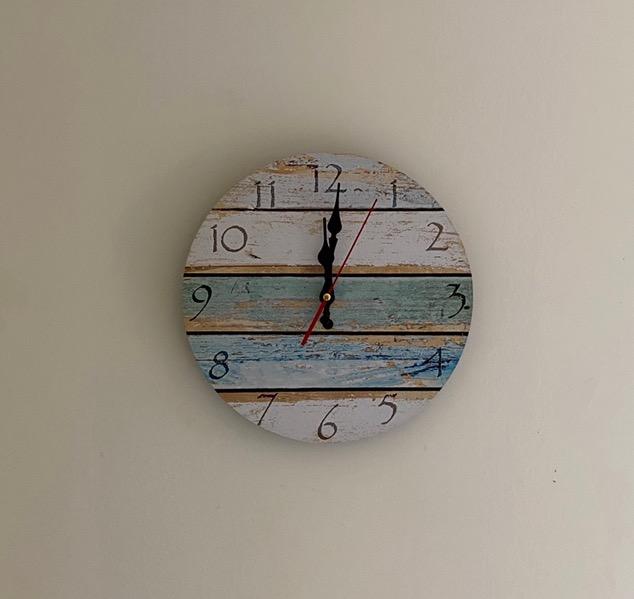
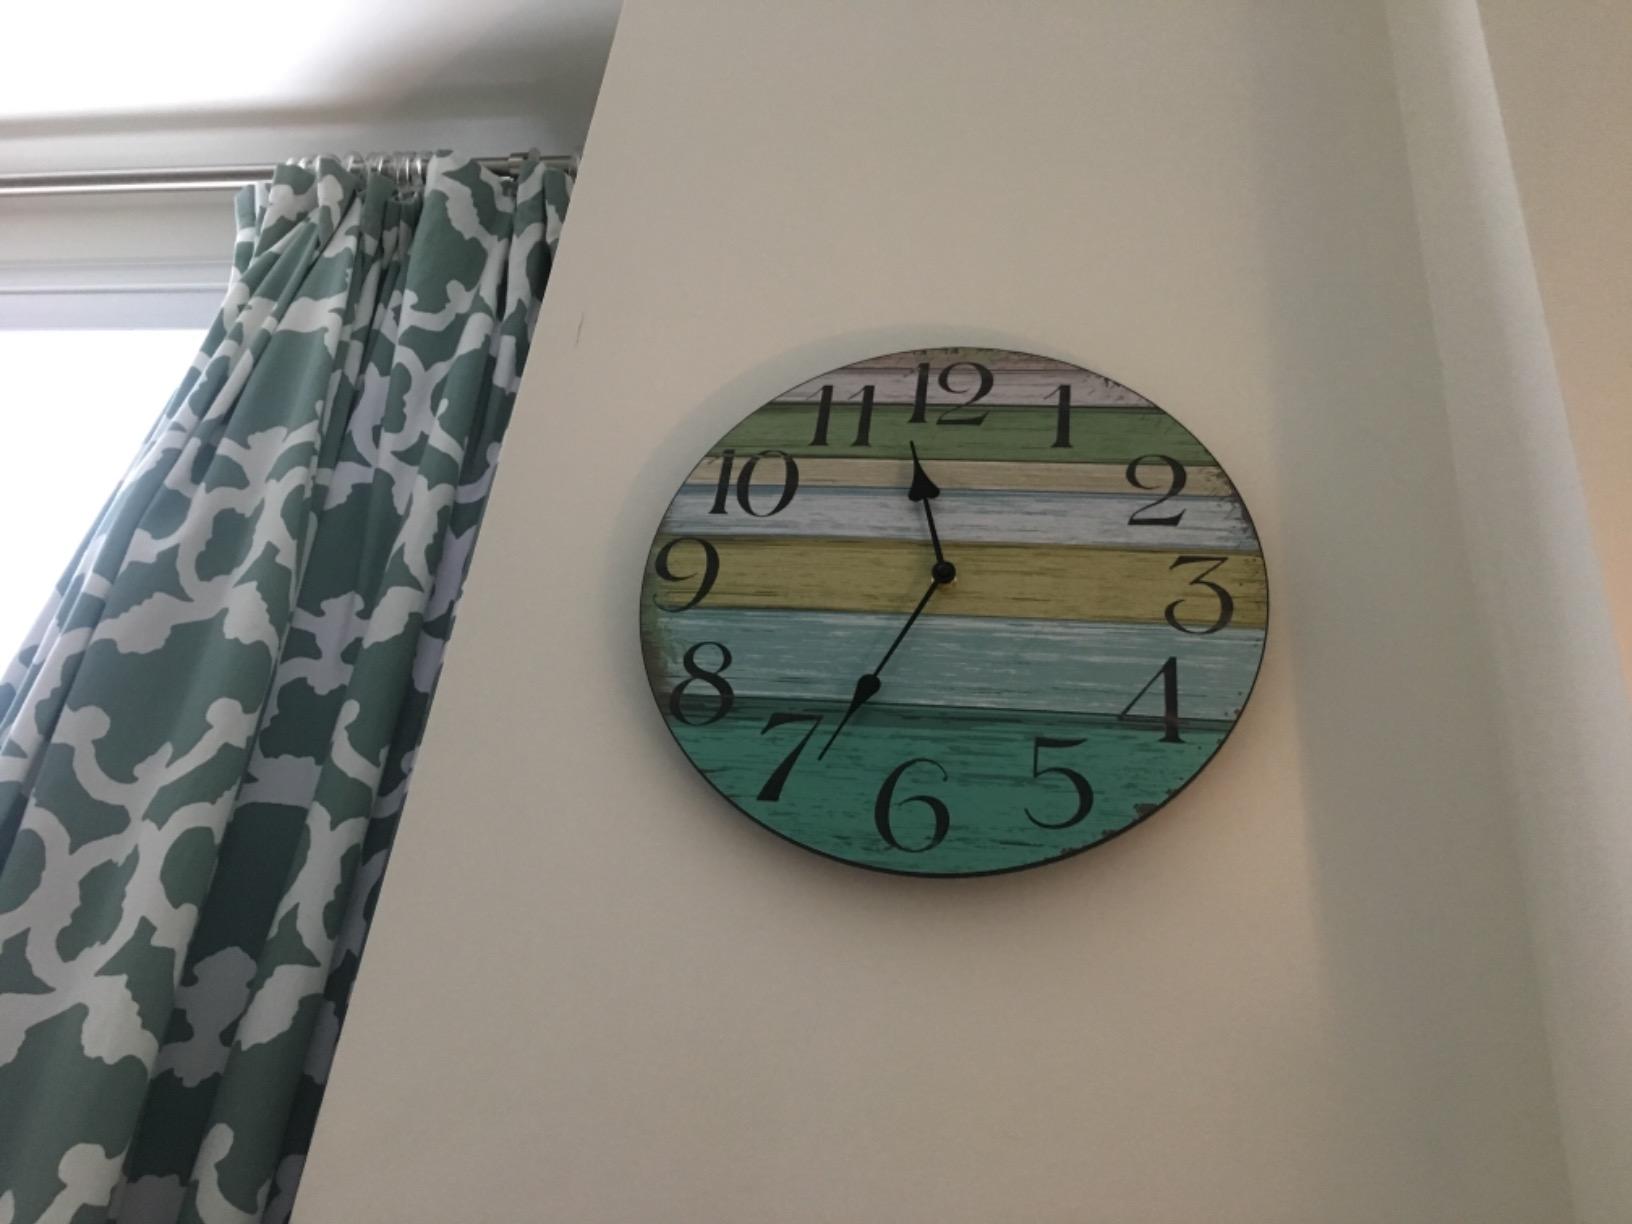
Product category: clock
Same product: no